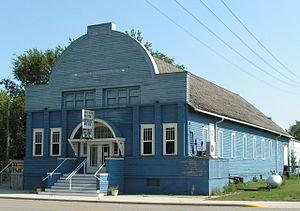
La ville américaine de Barrett est située dans le comté de Grant, dans l’État du Minnesota. Lors du recensement de 2010, sa population s’élevait à 415 habitants.